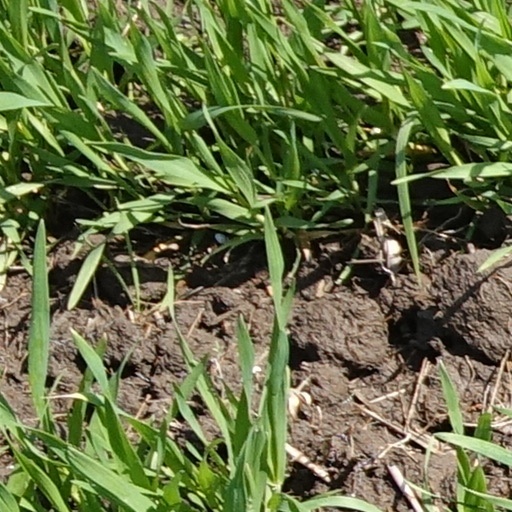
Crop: wheat